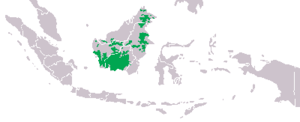
Borneo-orangutang
Udbredelse
Borneo-orangutang er en art af orangutang, der lever på øen Borneo. Den tilhører sammen med Sumatra-orangutang den eneste slægt af store menneskeaber i Asien. Som de andre store menneskeaber er orangutanger intelligente, idet de på en avanceret måde kan anvende redskaber i naturen. Orangutanger deler omkring 97% af deres DNA med mennesker. Borneo-orangutangen er kritisk truet på grund af afskovning, palmeolie-plantager og jagt.